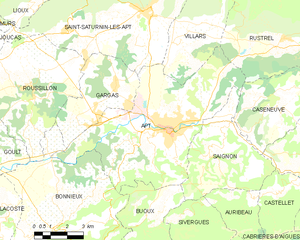
Carte des communes françaises Apt
Apt est une commune française, sous-préfecture du département de Vaucluse, dans la région Provence-Alpes-Côte d'Azur.